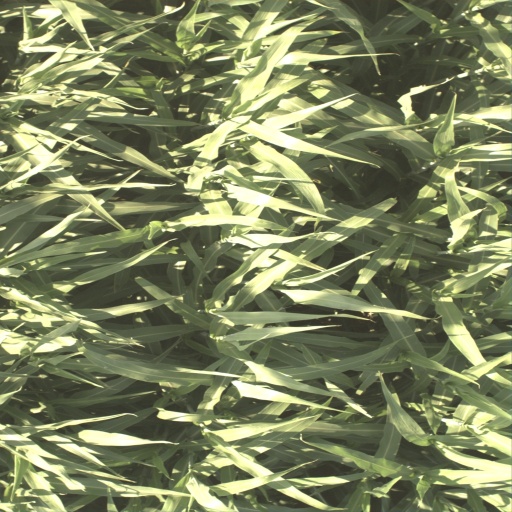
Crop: sorghum